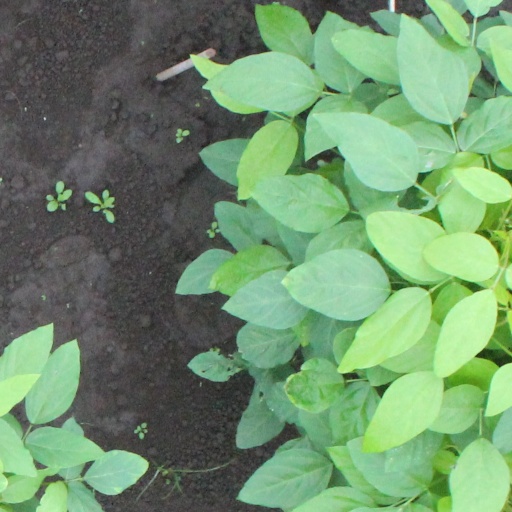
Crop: soybean